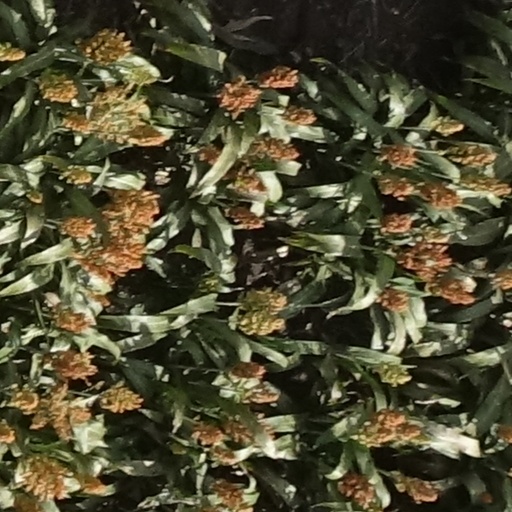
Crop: sorghum